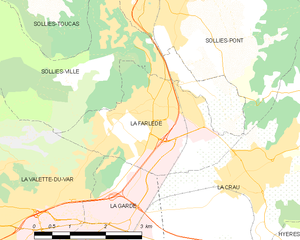
Carte des communes françaises La Farlède